V. S. Srinivasa Sastri

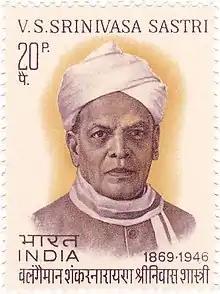
Srinivasa Sastri on a 1970 stamp of India

Sastri was made a member of the Privy Council of the United Kingdom in 1921. On 1 January 1930, he was made a Companion of Honour. The then Viceroy offered to make Sastri Knight Commander of the Order of the Star of India in 1928, but he declined the offer.